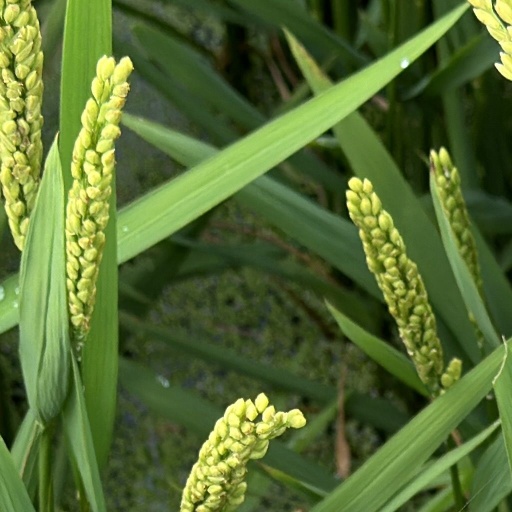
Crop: rice